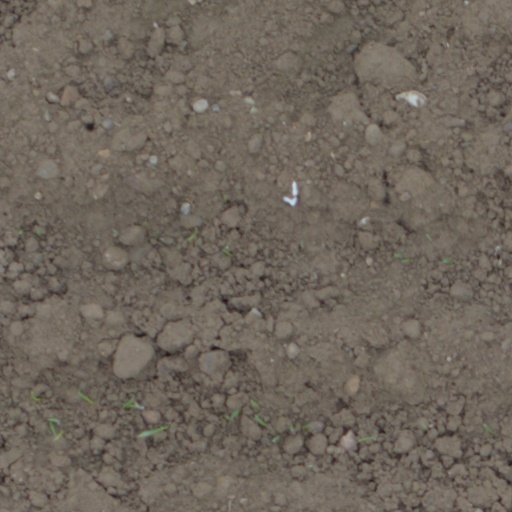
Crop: wheat